Oh My God (2013 film)

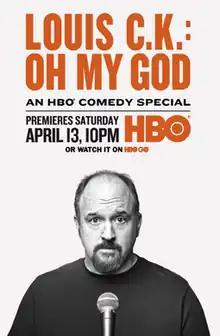

Oh My God is the fifth full-length comedy special performed by comedian Louis C.K. It premiered on HBO on April 13, 2013. The special was filmed in Phoenix, Arizona at the Celebrity Theatre.